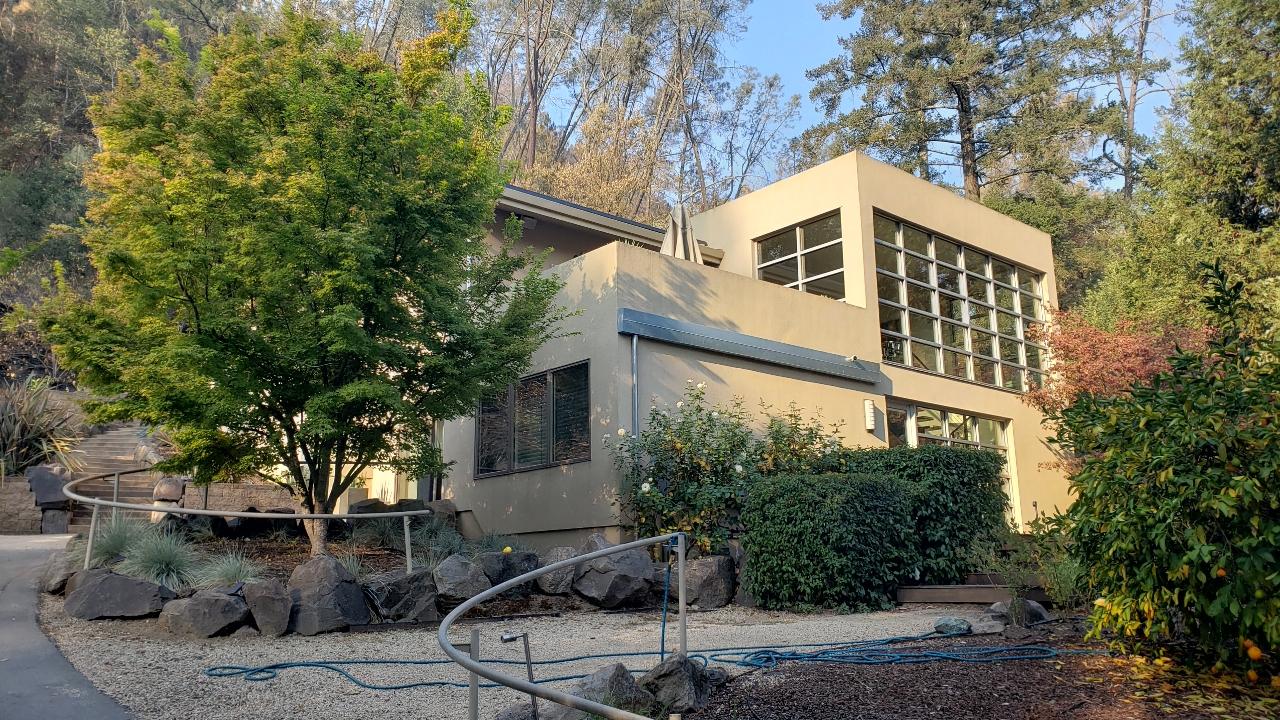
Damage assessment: no_damage